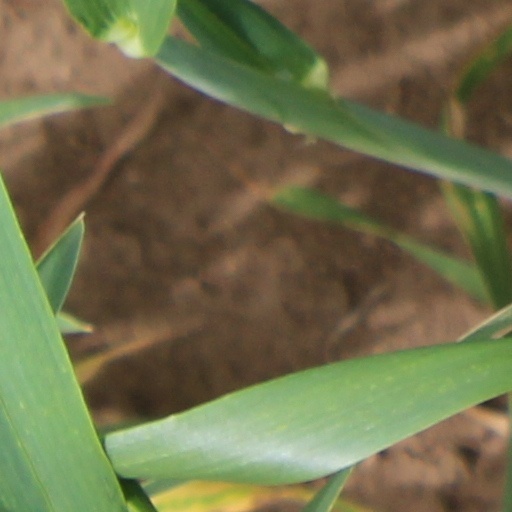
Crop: wheat